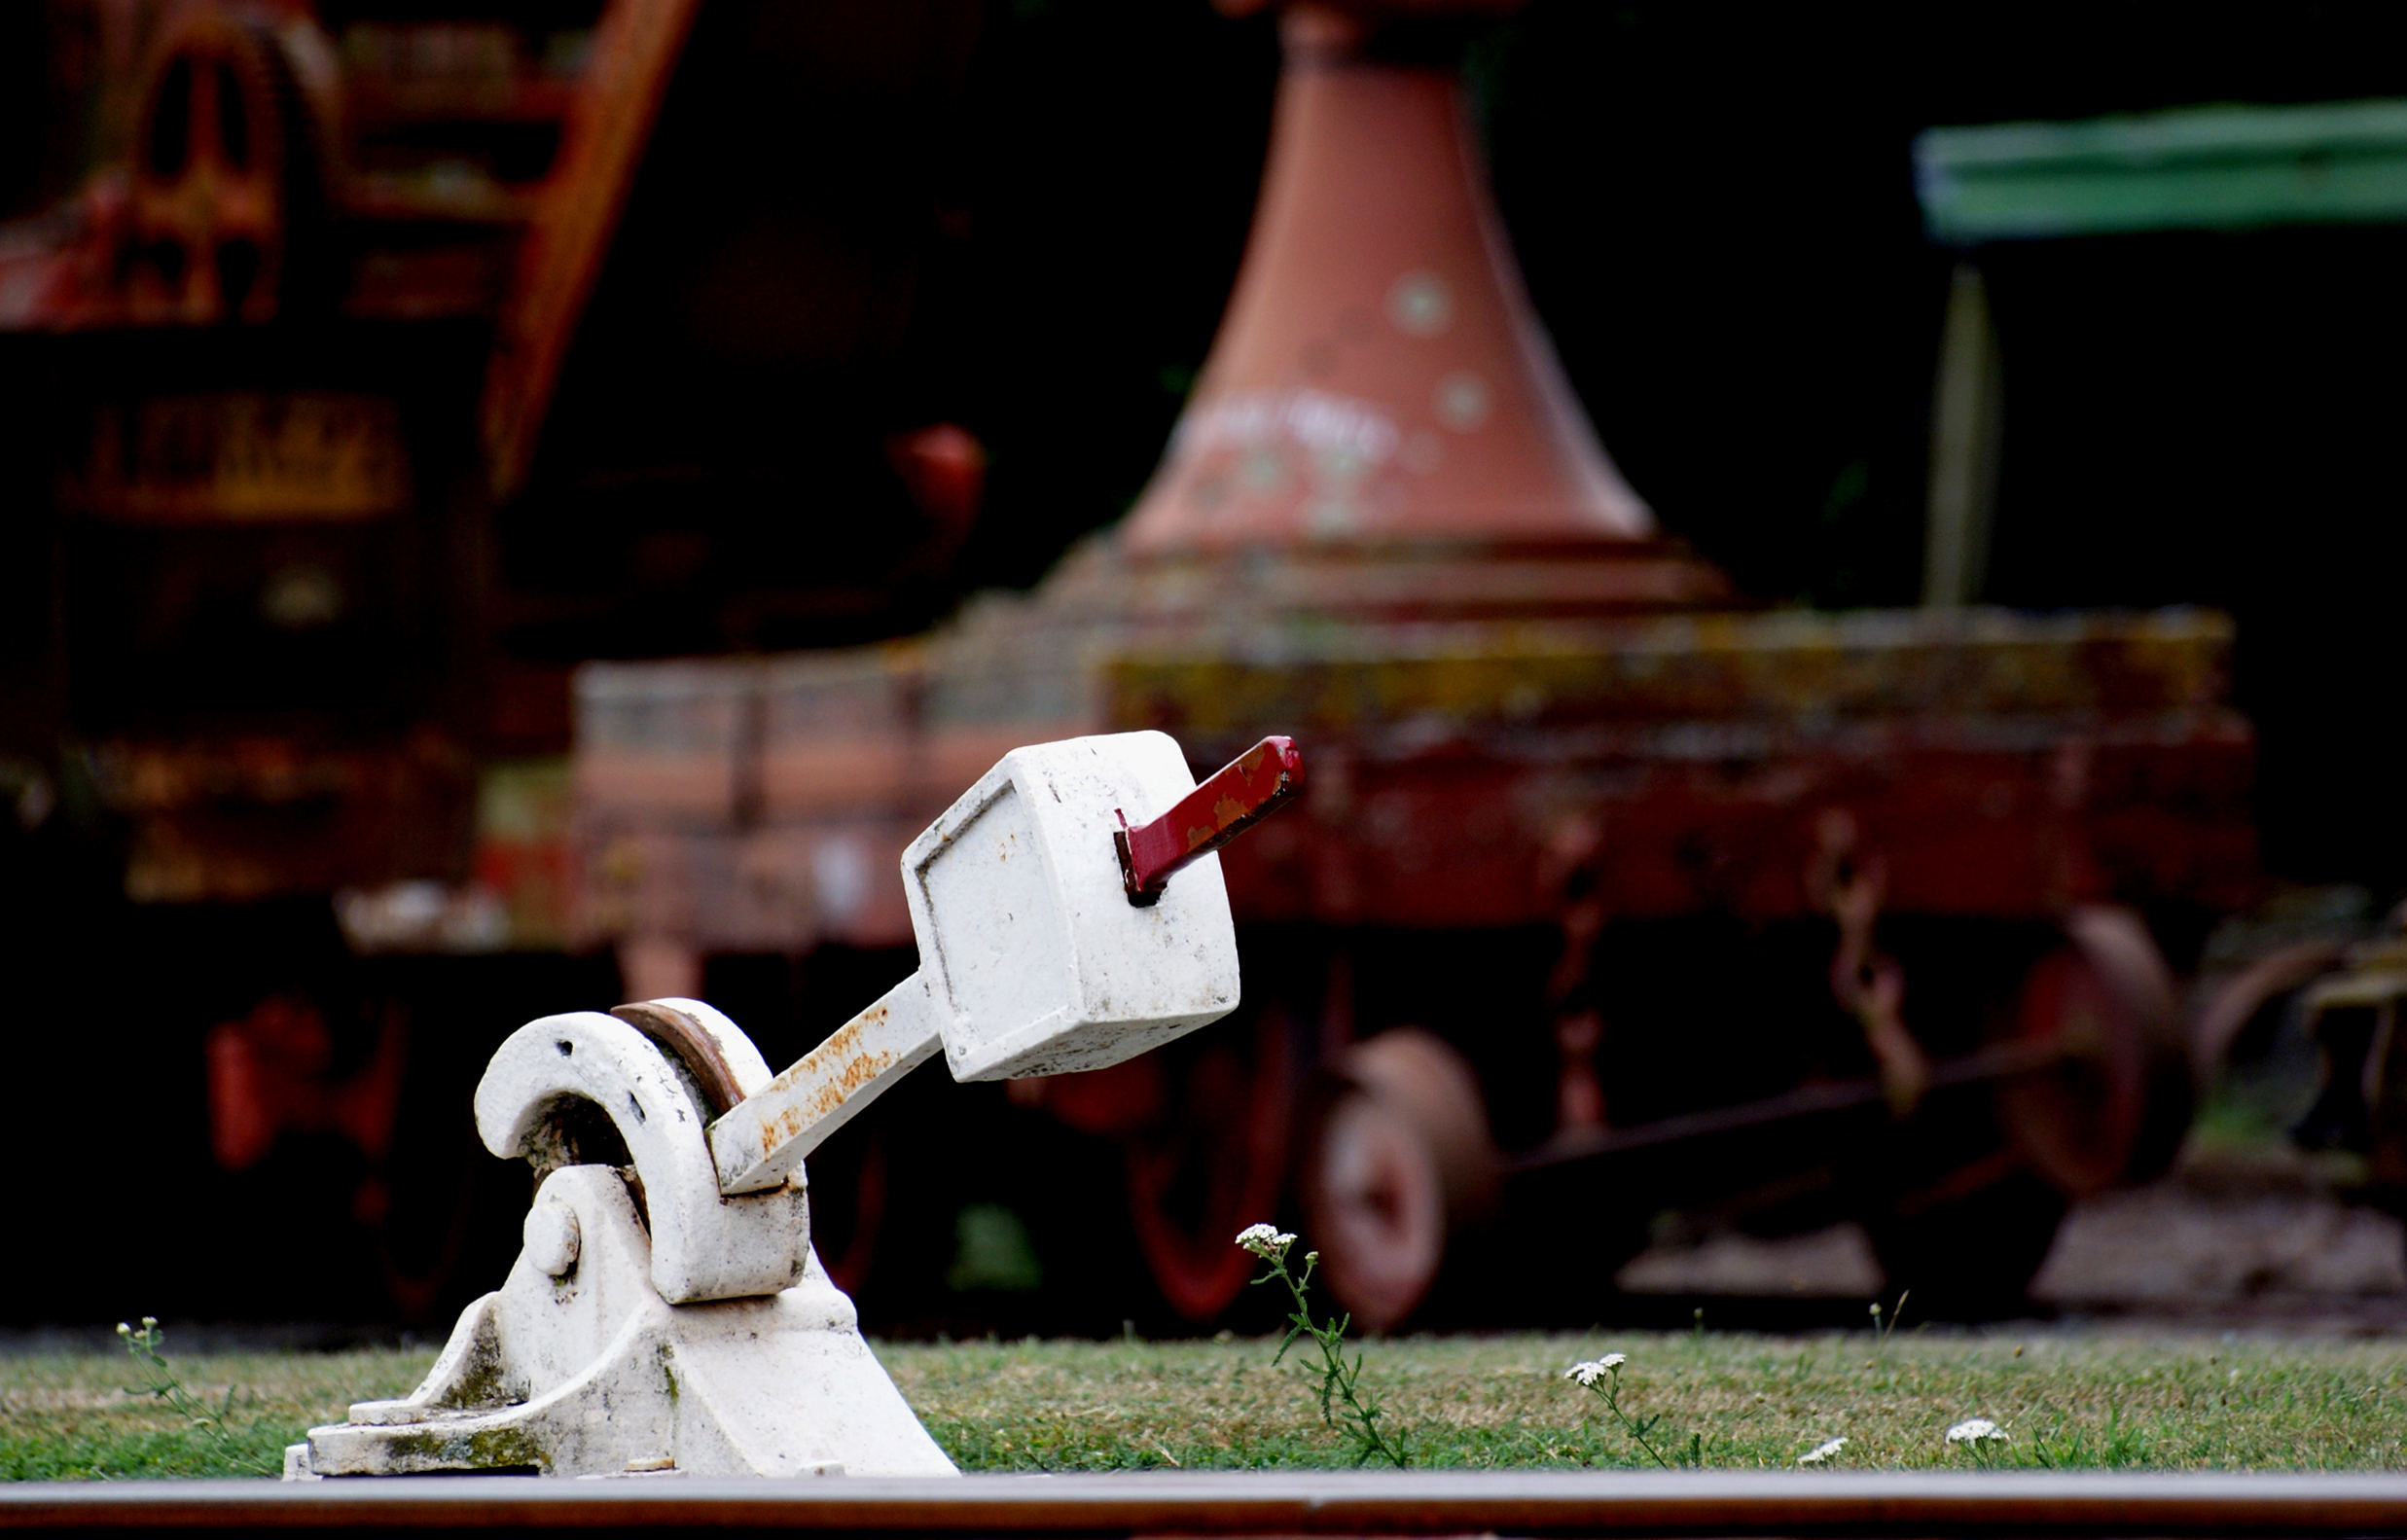
red, color, trains, oldrailways, pointsswitcher